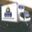
Label: truck